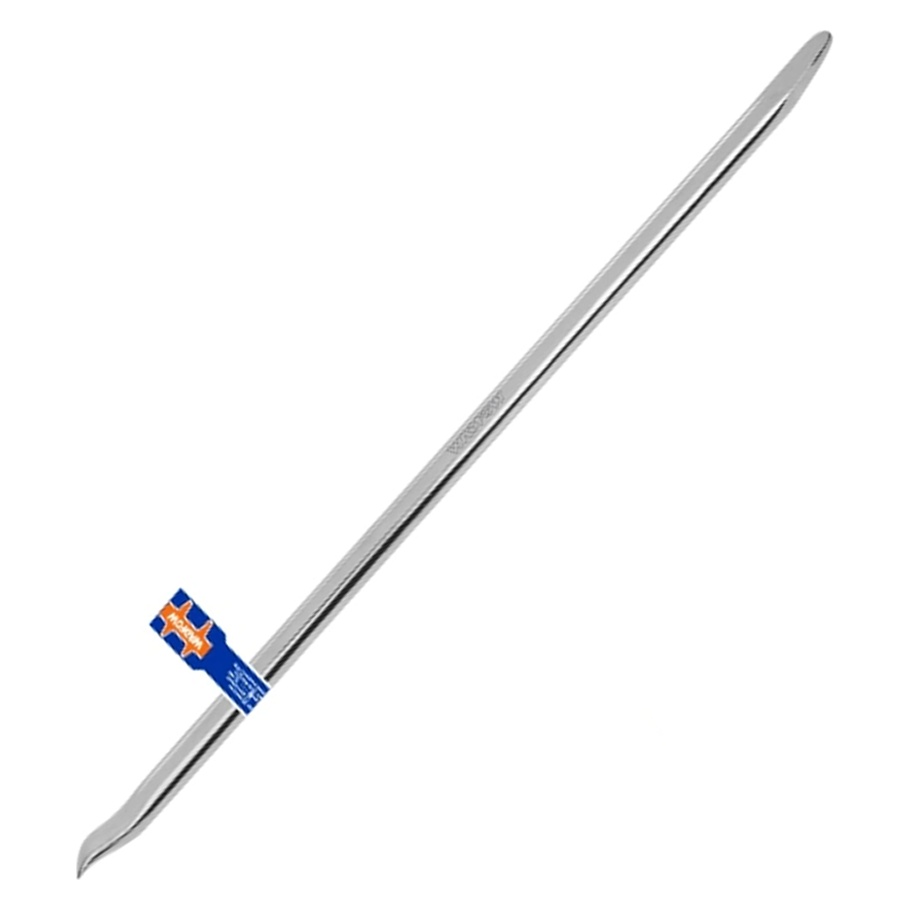
Wadfow Tire Lever
Wadfow Tire Lever Material：carbon steel Drop forged and heat treatment Surface:chromed plated Model Size Price WQB2316 400x25x9mm 320.00 WQB2320 500x25x9mm 350.00 WQB2324 600x30x11mm 440.00
Brand: Wadfow
Category: Vehicles & Parts > Vehicle Parts & Accessories > Vehicle Maintenance, Care & Decor > Vehicle Repair & Specialty Tools > Vehicle Tire Repair & Tire Changing Tools > Tire Changing Tools > Tire Levers